Oxford College of Emory University

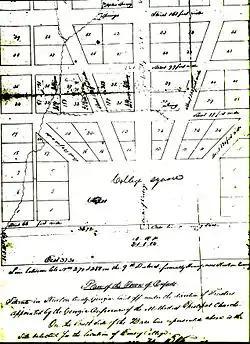
A hand-drawn map depicting the original plan for the Town of Oxford

Oxford College is located on of land in Newton County, approximately east of Emory's Atlanta campus. It is in the center of Oxford, a town located about half a mile north of Interstate 20, and is directly bounded by Georgia State Route 81 (signed as Emory Street) to the east and the Fleming Woods to the west. Emory University's bus routes provide service from Oxford to the Atlanta campus, local shopping centers, and Metropolitan Atlanta Rapid Transit Authority stations.